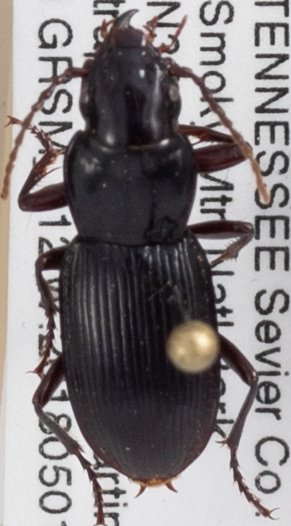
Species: Pterostichus acutipes acutipes
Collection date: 2018-05-01
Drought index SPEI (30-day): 0.102
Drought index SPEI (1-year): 0.47
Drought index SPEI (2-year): -0.348